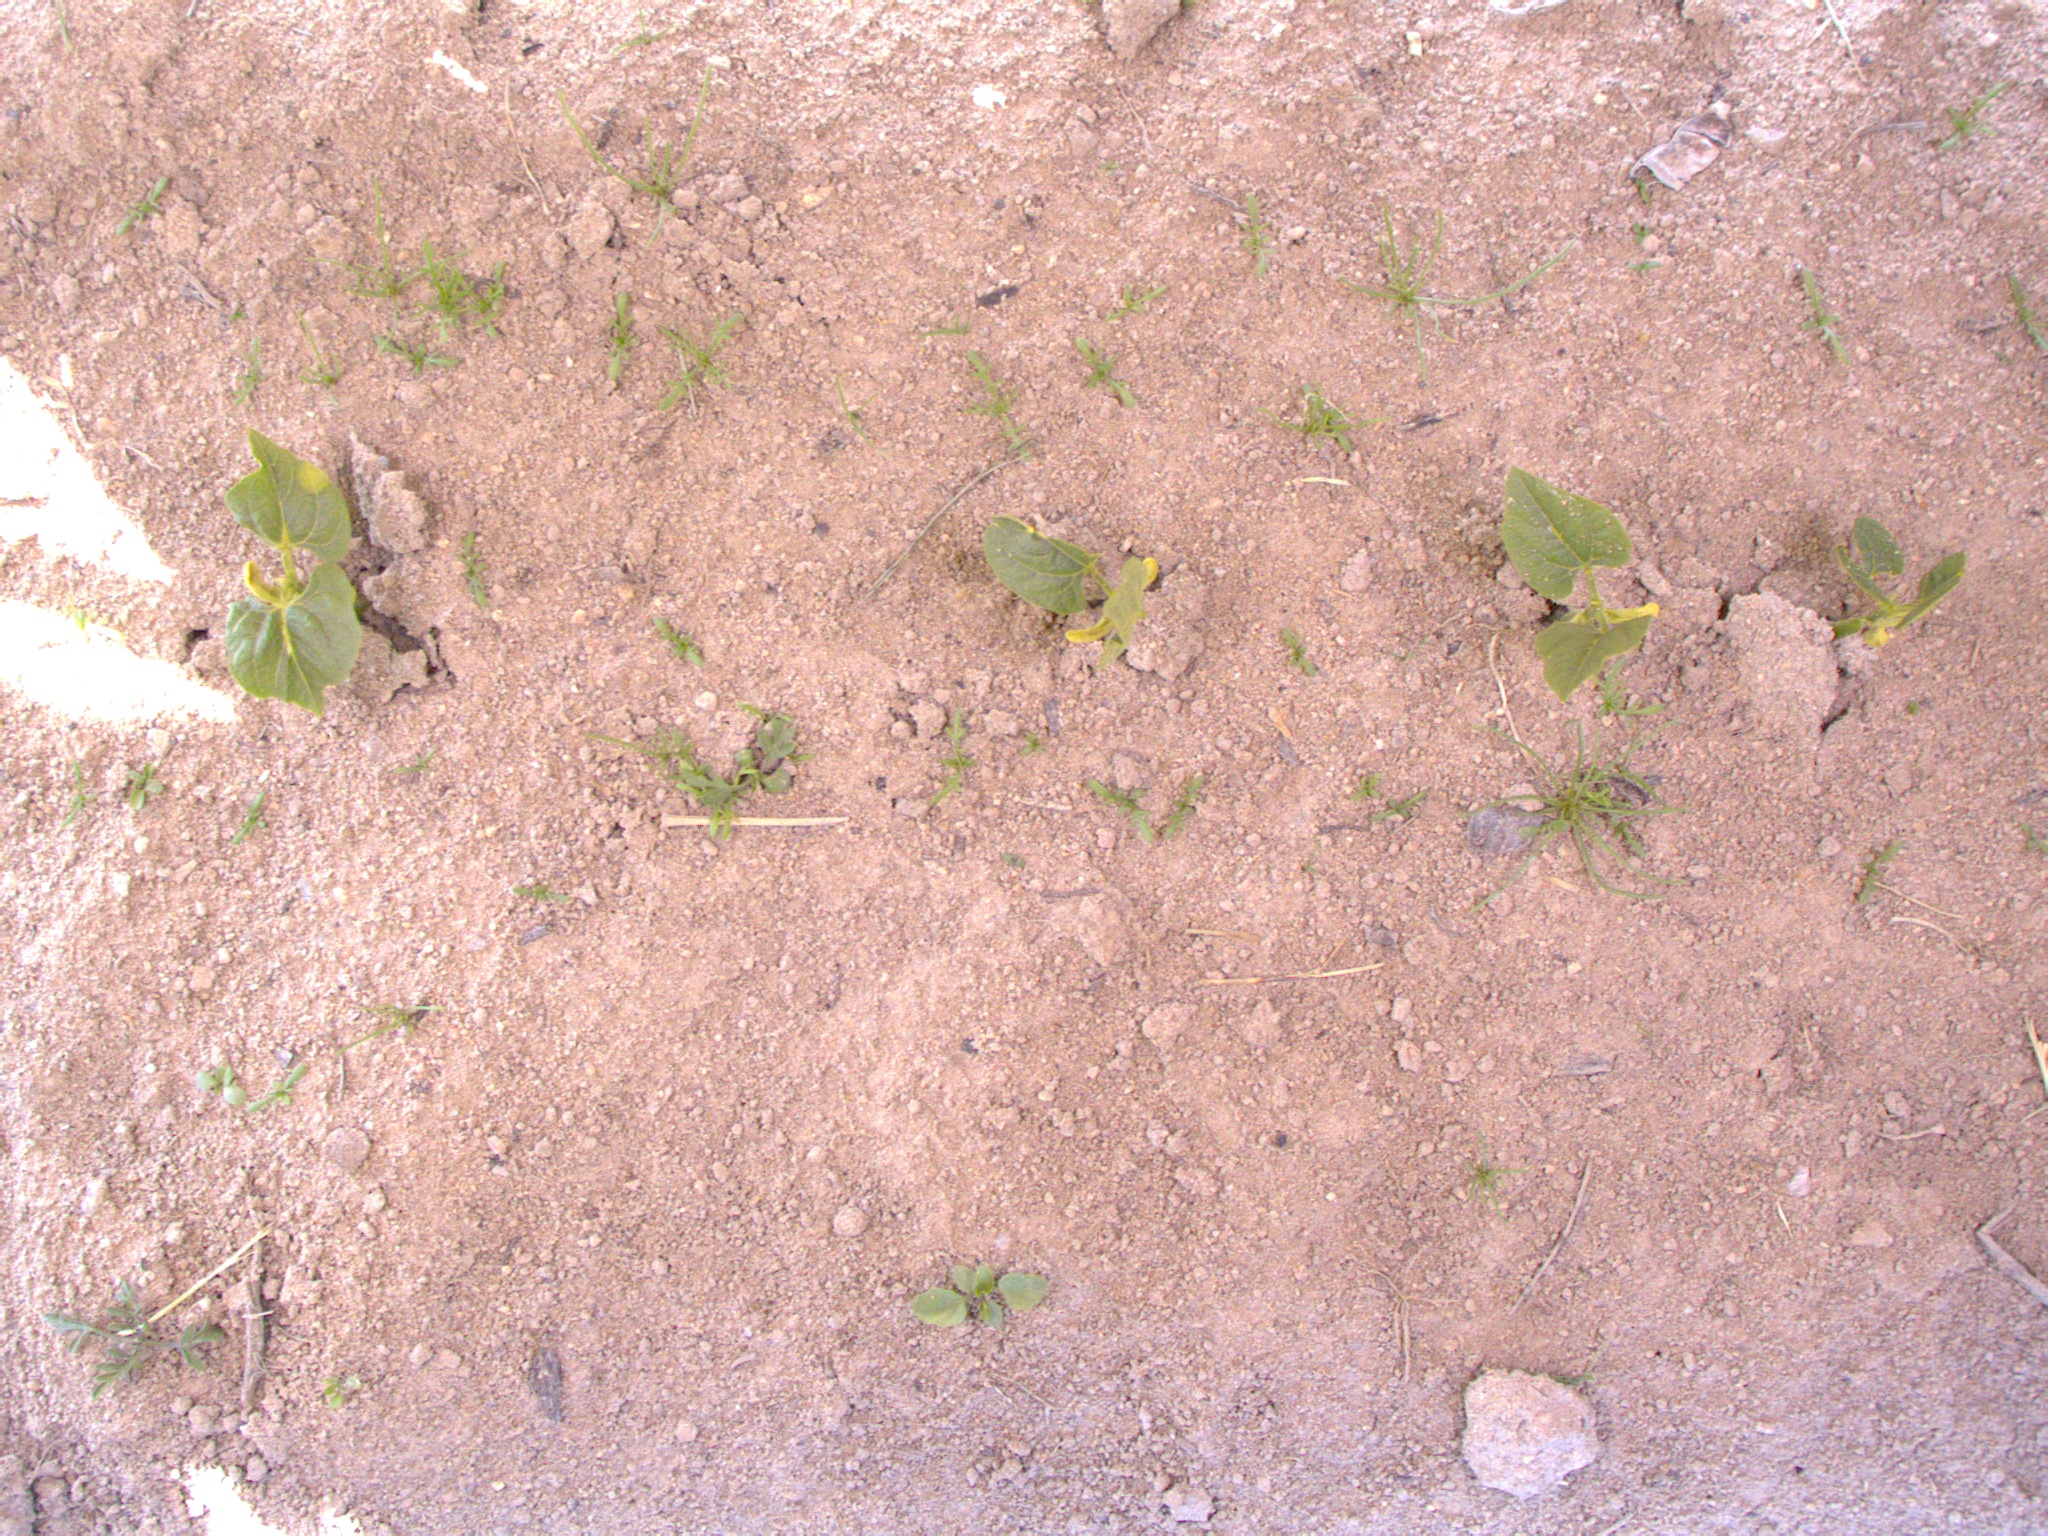
Crop: bean
Objects: bean, bean, bean, bean, stem_bean, stem_bean, stem_bean, stem_bean